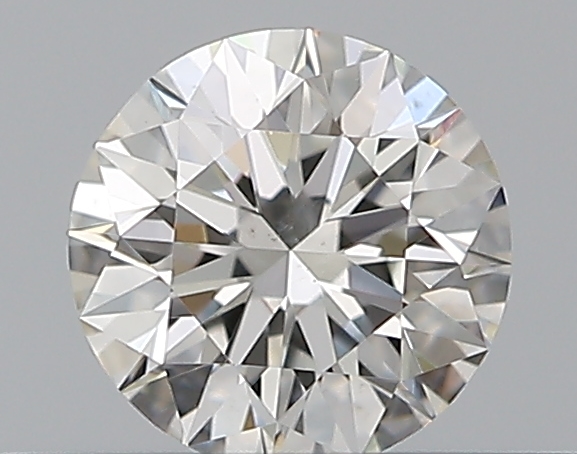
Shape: cushion
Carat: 1
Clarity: VVS1
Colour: D
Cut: GD
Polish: EX
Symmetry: VG
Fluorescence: F
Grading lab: GIA
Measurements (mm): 5.61 x 5.31 x 3.83